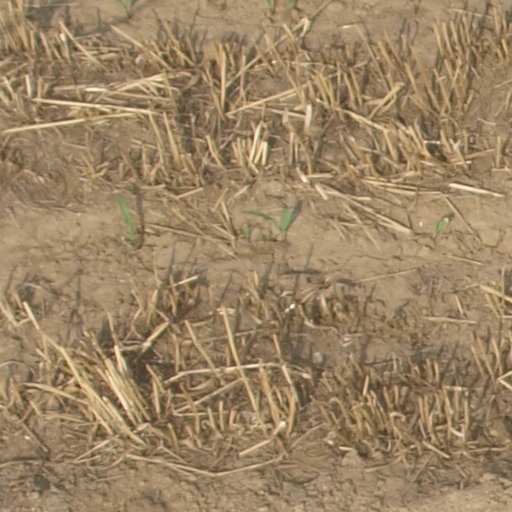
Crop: maize; corn